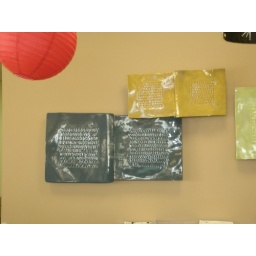
book sculpture in alhambra library